Brazil–Russia relations

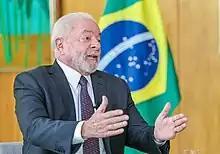
In April 2023, Brazilian President Luiz Inácio Lula da Silva condemned Russia's violation of Ukraine's territorial integrity and said Russia should withdraw from Ukrainian territory it has occupied since February 2022.

In February 2022, Brazilian President Jair Bolsonaro visited Russia. He met Russian President Vladimir Putin. At the centre of the talks, the economic alliance between the two countries since Russia is a major purchaser of Brazilian beef, while Russia supplies significant amounts of potash fertilizer to the Brazilian nation. According to the Moscow State Institute of International Relations, Brazil has been identified as a strategic partner in Latin America, which includes military cooperation. Both President Bolsonaro and aspiring president Lula da Silva sought close relations with Russia on all levels of government. Bolsonaro stated that Brazil was in “solidarity” with Russia. The Russian Federation likewise emphasized the 'pragmatic approach' of bilateral relations that put ideological differences aside.